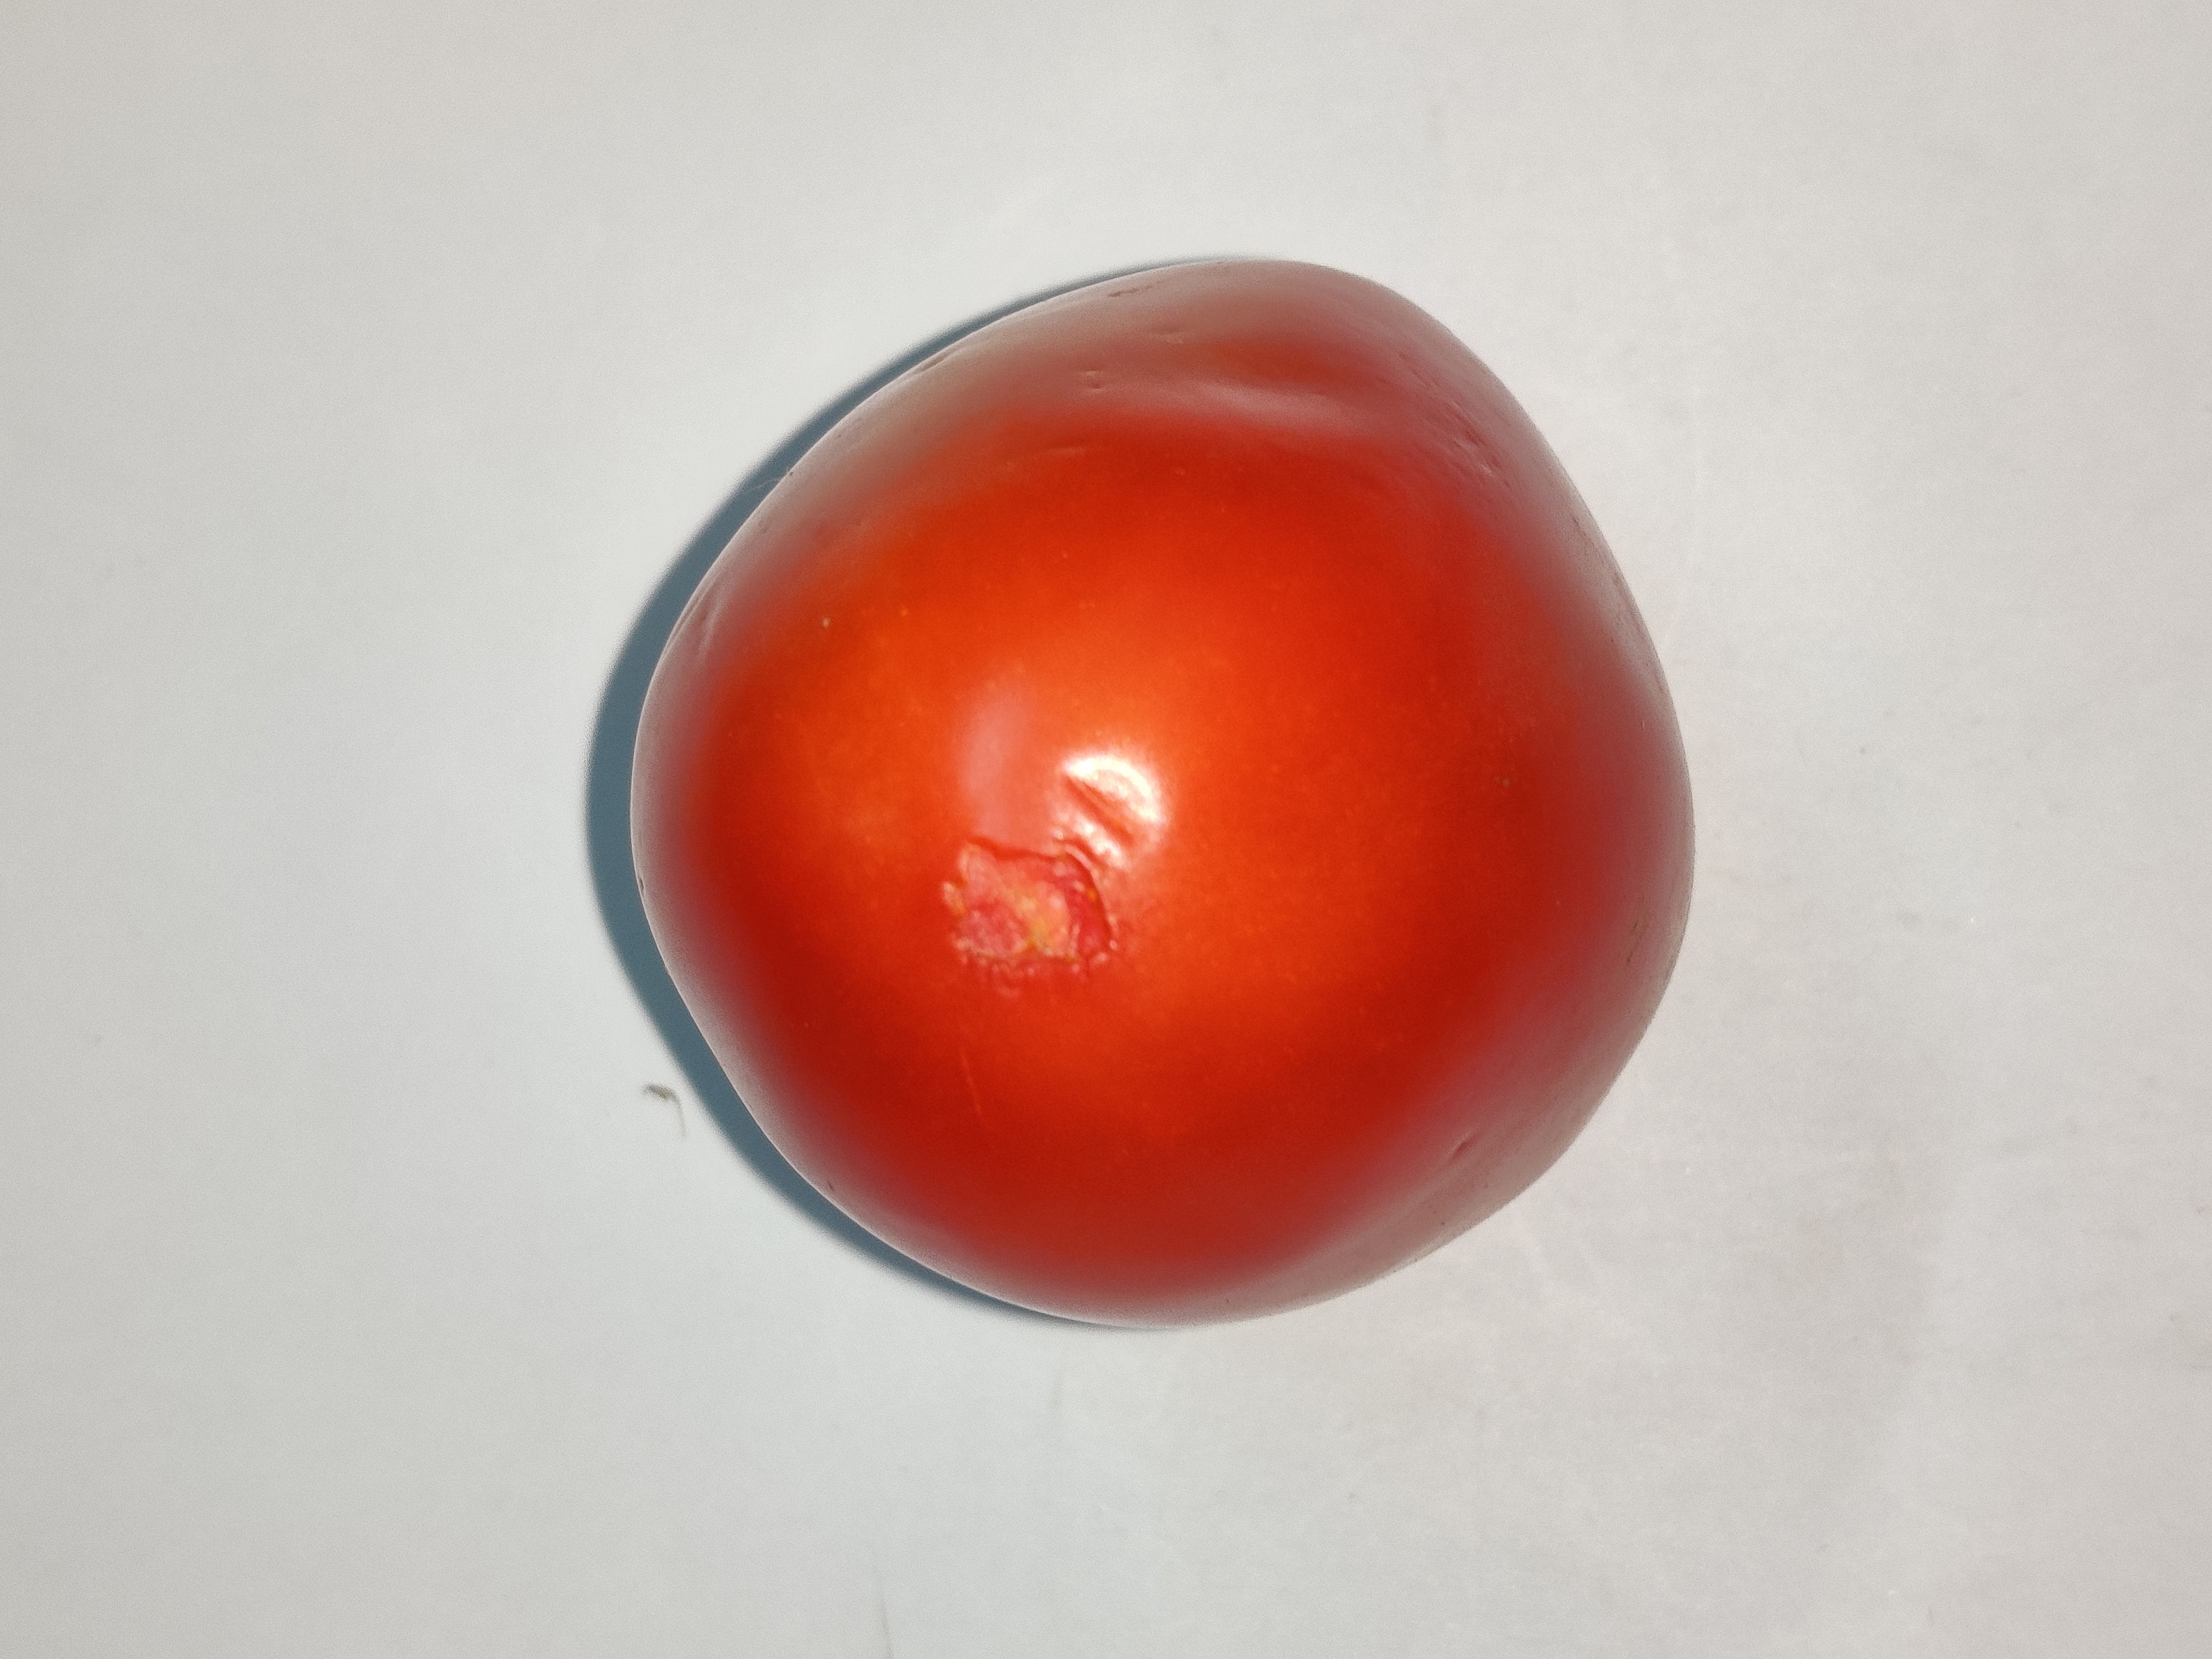
Fruit: tomatoes
Grade: 2nd-grade